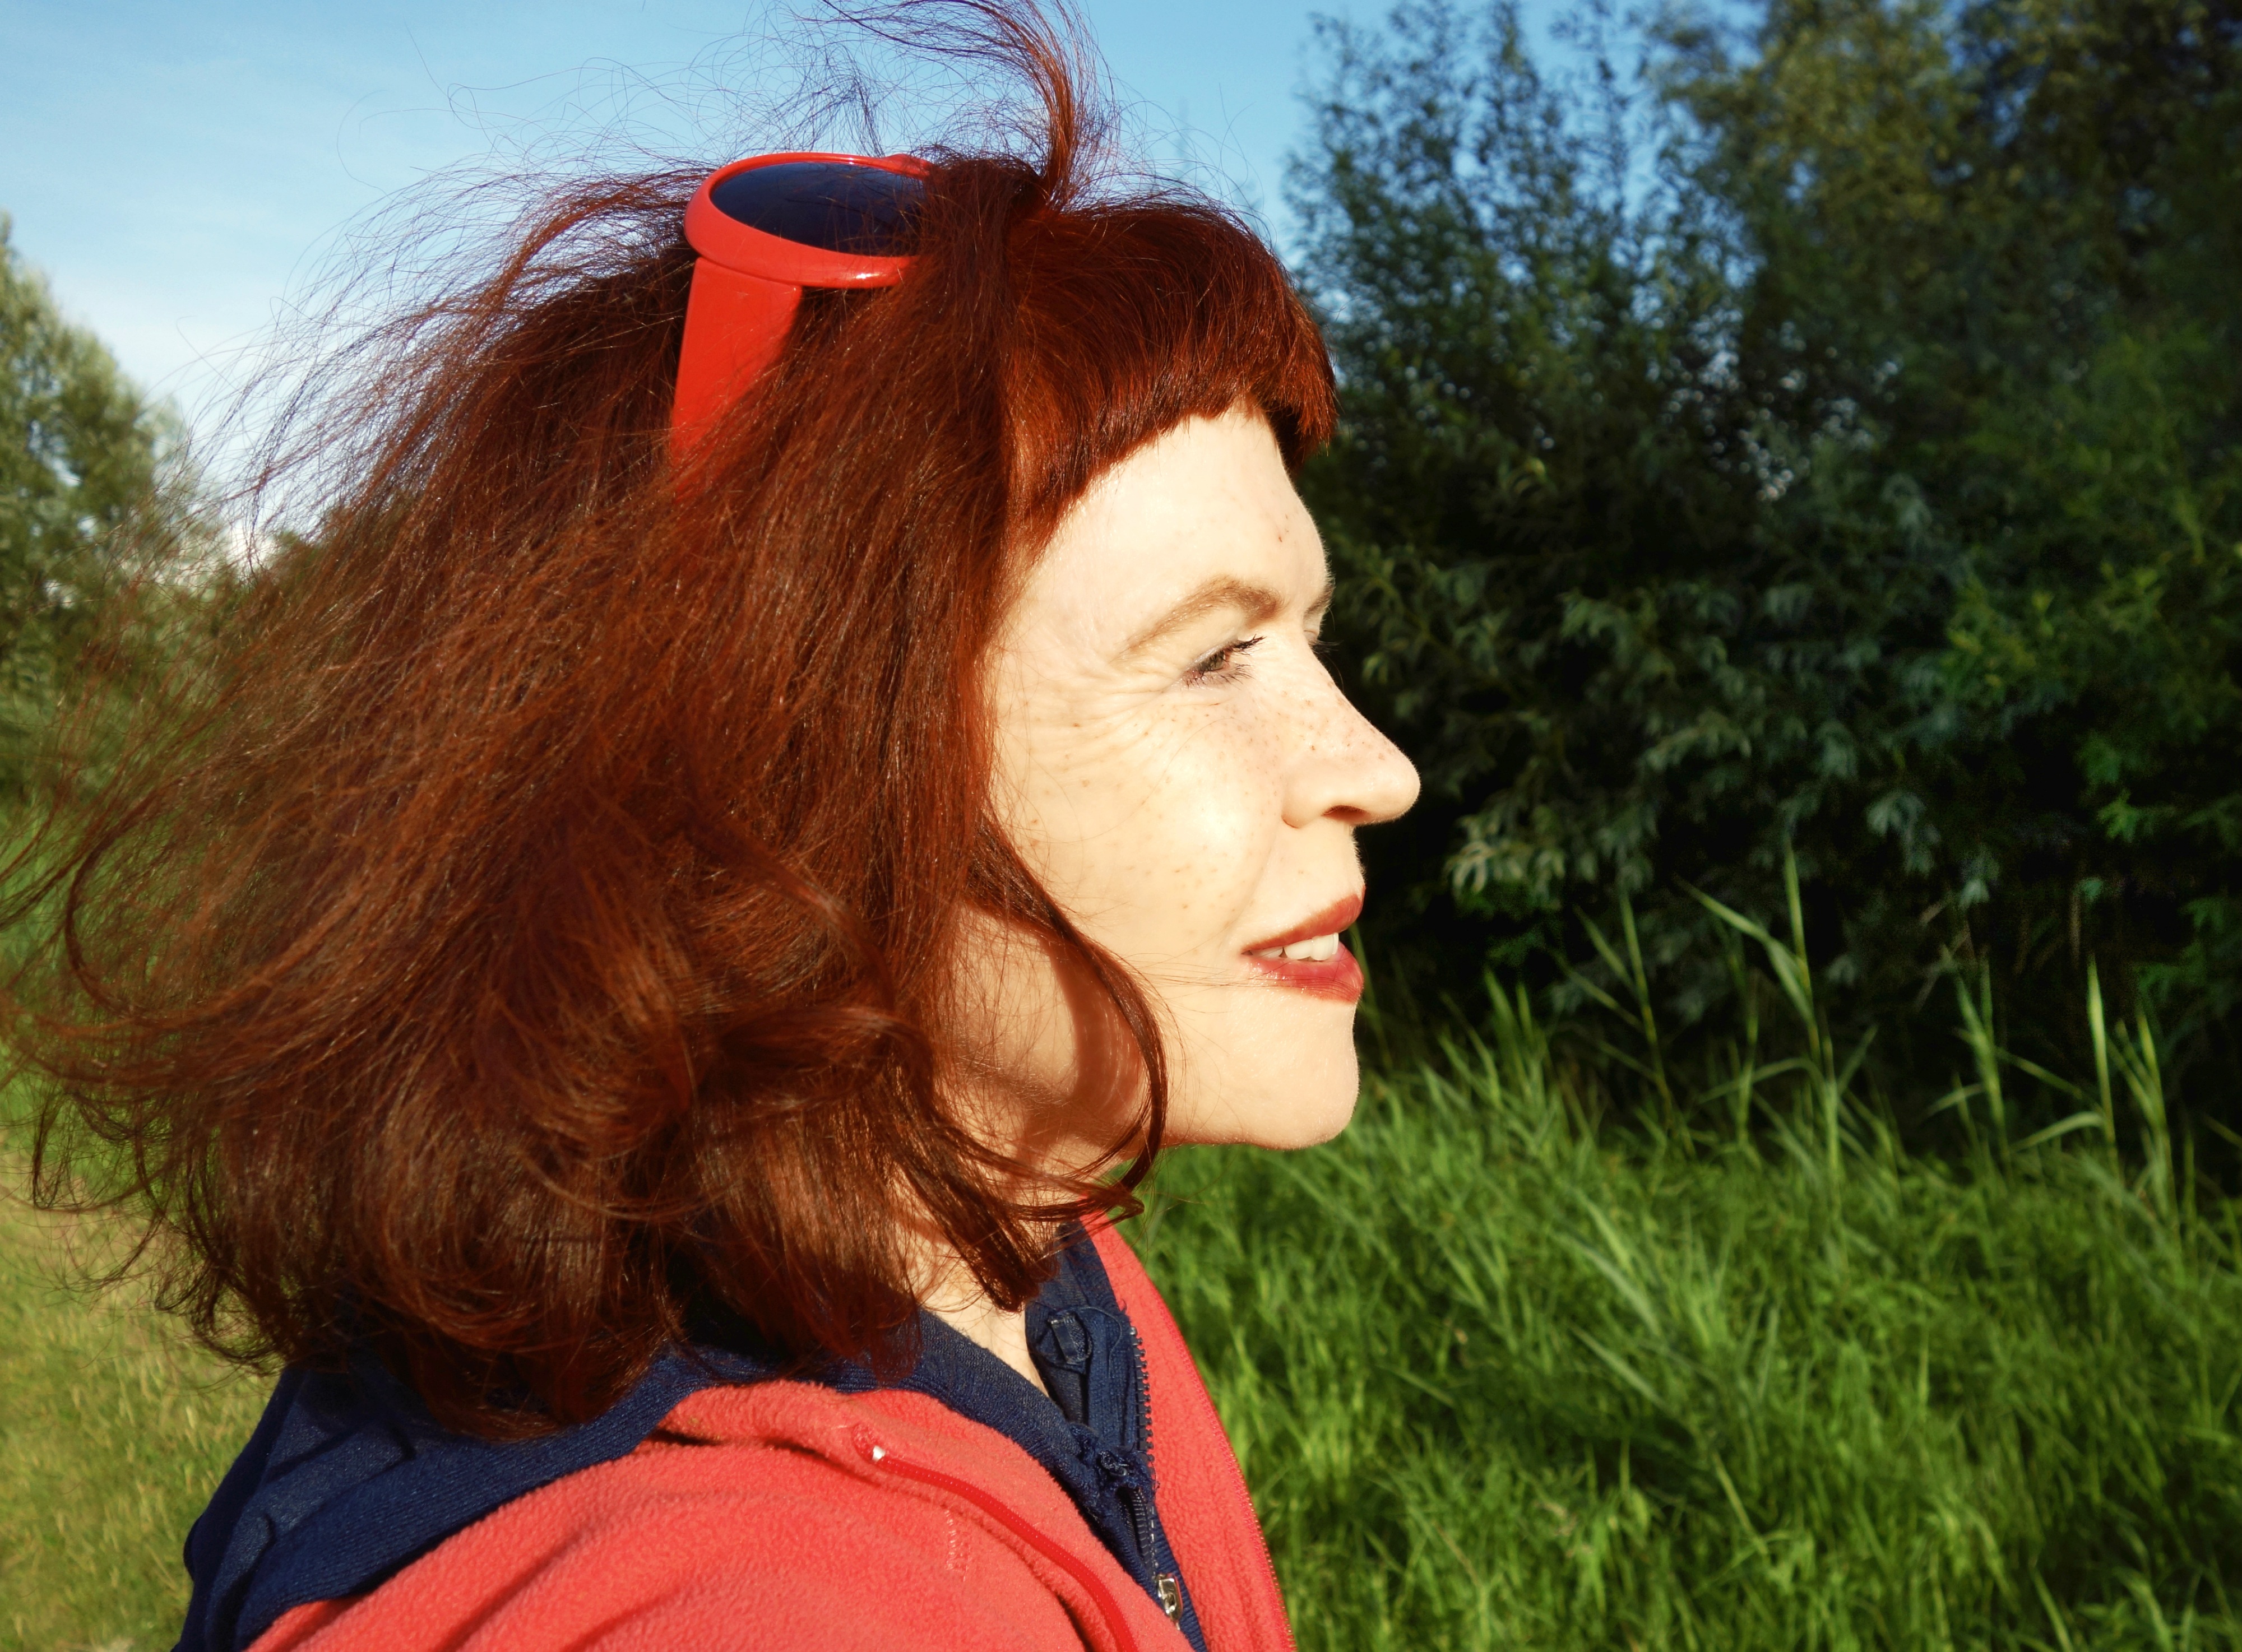
girl, woman, hair, profile, portrait, red, color, fashion, clothing, lady, hairstyle, red hair, caucasian, face, head, beauty, costume, attractive, mahogany, pale, photo shoot, red head, fashion model, windblown hair